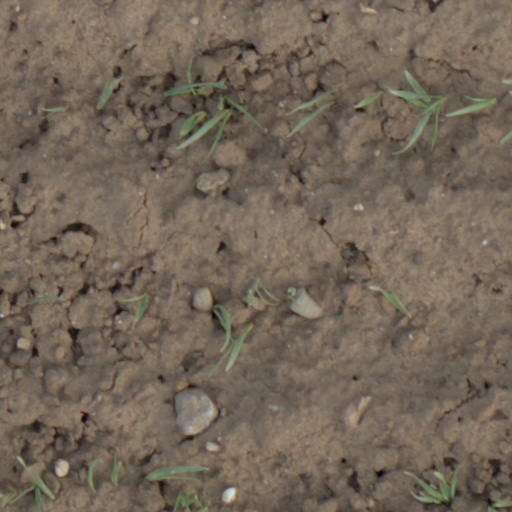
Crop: wheat